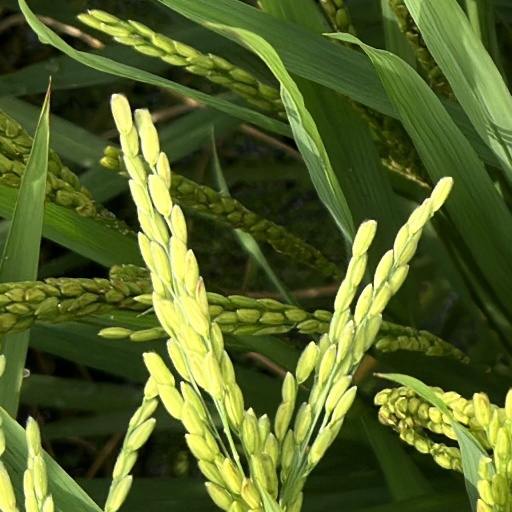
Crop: rice